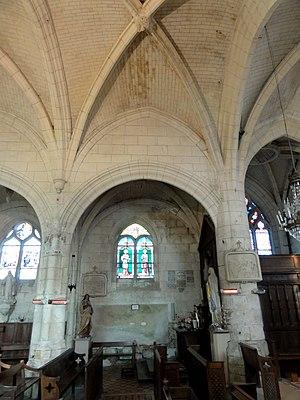
Nef, 3e travée, élévation nord.
L'église Saint-Lucien est une église catholique paroissiale située à Avrechy, commune de l'Oise. Elle possède des reliques de son saint patron, saint Lucien de Beauvais, et de sa patronne auxiliaire, sainte Waudru de Mons. La partie la plus ancienne de l'église est le chœur carré, qui a été bâti au second quart du XIIᵉ siècle dans le style roman tardif. C'est la partie la plus intéressante de l'église pour l'ordonnancement du chevet éclairé par un triplet, et surtout pour sa voûte d'ogives romane. Elle est de dimensions considérables pour l'époque, et ses nervures sont déjà soigneusement moulurées. Les chapiteaux sont d'une grande variété, et remarquables par leurs motifs. Tout le reste de l'église a été reconstruit à partir de la fin du XVᵉ siècle et jusqu'au milieu du XVIᵉ siècle dans le style gothique flamboyant. Les parties flamboyantes de l'église restent mal étudiées, et l'on ignore leur histoire. Elles se caractérisent par des bas-côtés presque aussi élevés que la nef, et un transept moins large que la nef, dont le croisillon nord sert de base au clocher. Certaines clés de voûte méritent l'attention.